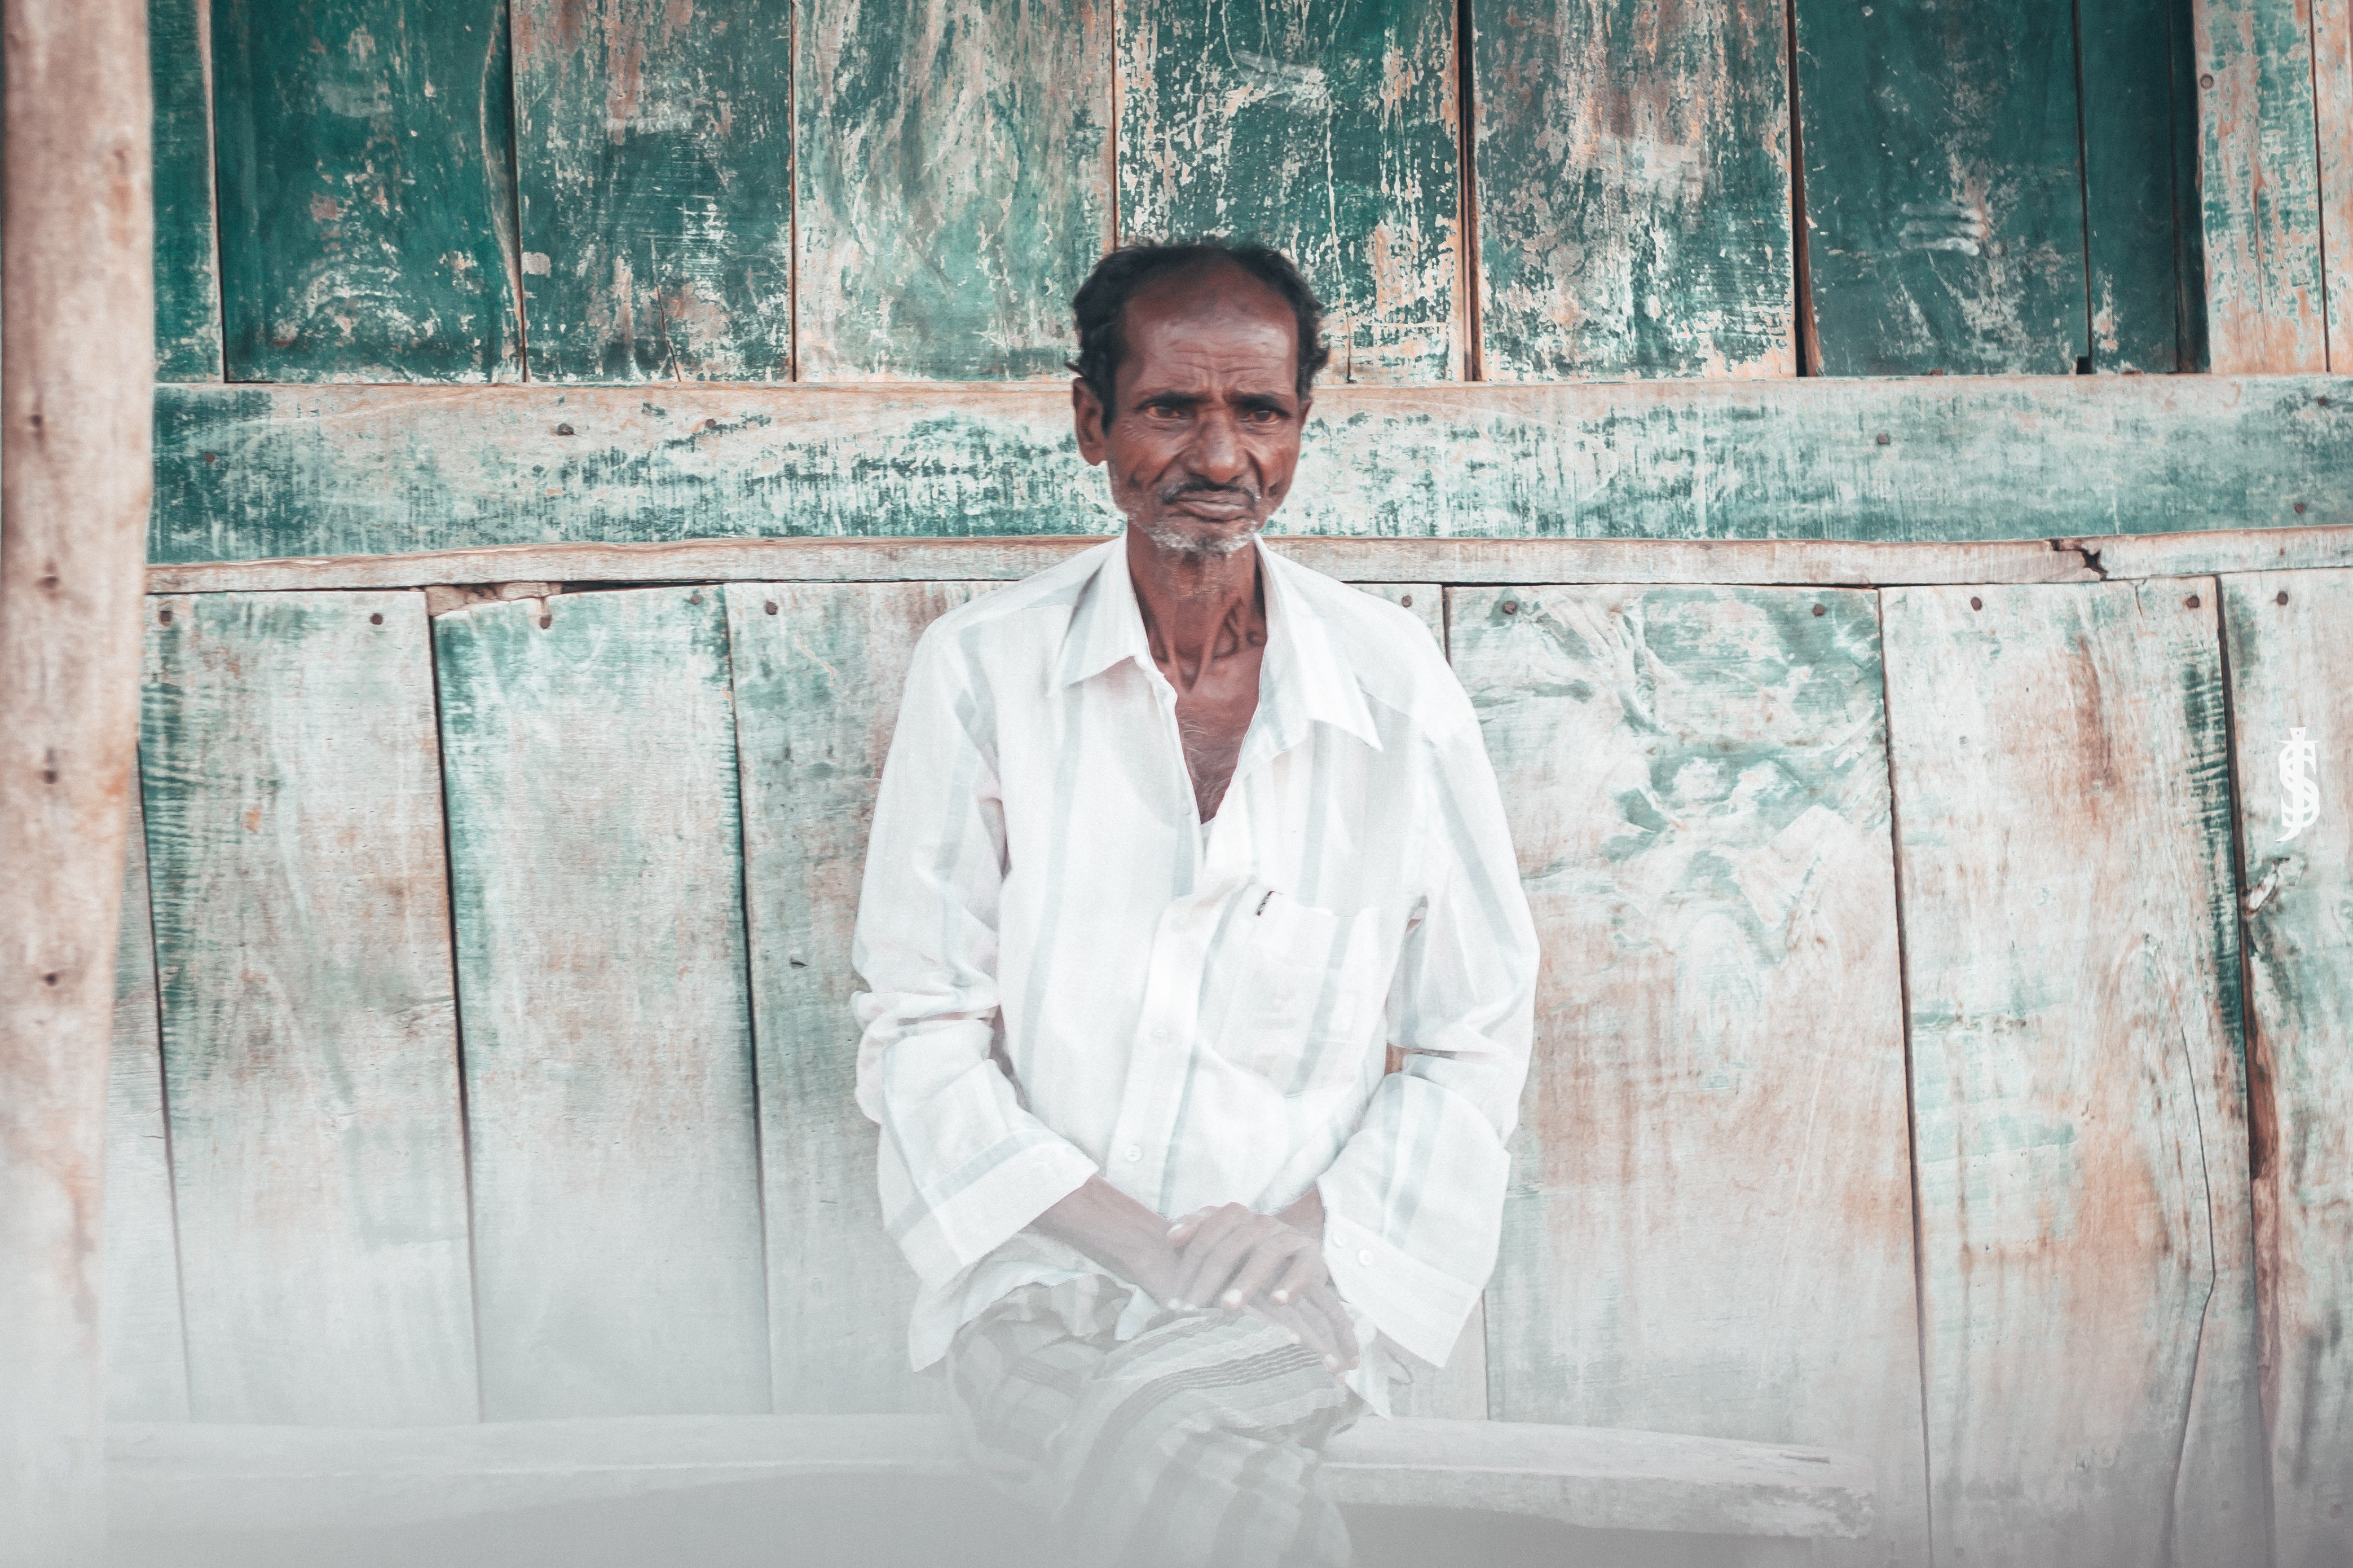
photograph, sitting, photography, portrait, temple, portrait photography